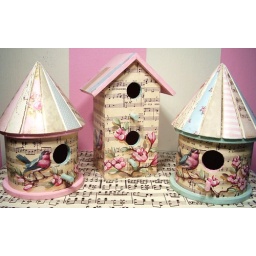
Mother's Day birdhouses (hand painted birds and flowers over vintage sheet music)